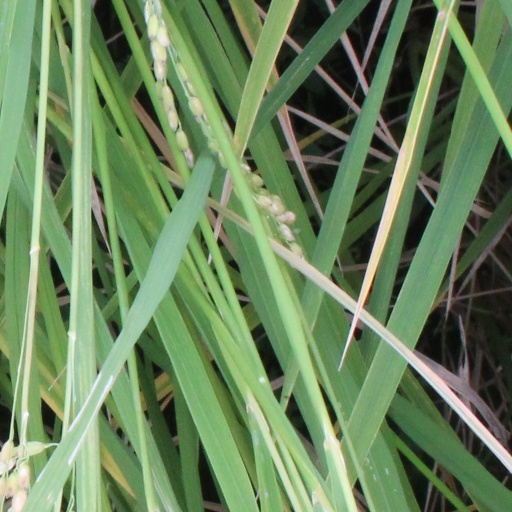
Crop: rice